History of the Basques

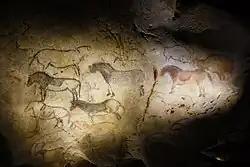
Horse paintings on the walls of the cave Ekain (Ekainberri), near Azpeitia

About 35,000 years ago, the lands that are now the Basque Country, together with neighbouring areas such as Aquitaine and the Pyrenees, were settled by Cro-Magnons, who gradually displaced the region's earlier Neanderthal population. The settlers brought the Aurignacian culture with them.